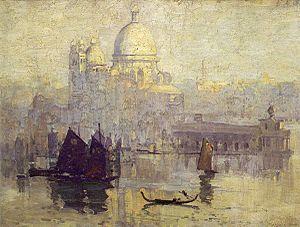
Sir Arthur Ernest Streeton est un peintre australien, né à Duneed, dans l'État de Victoria. C'est une figure importante de l'Heidelberg School, l'école australienne de peinture impressionniste, apparue à la fin du XIXᵉ siècle.